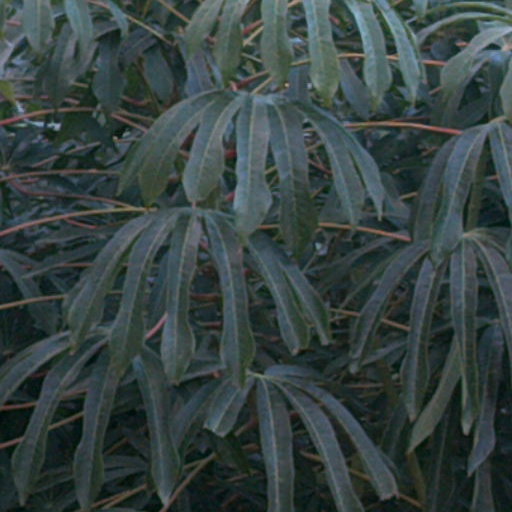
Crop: cassava